Laura Ebke

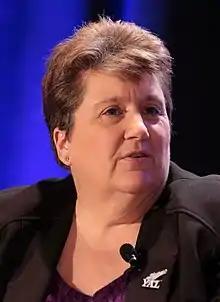
Ebke in 2018

Laura Lynne Schwab Ebke (née Schwab; born June 4, 1962) is a politician from the state of Nebraska in the Midwestern United States. A resident of the city of Crete in the southeastern part of the state, she served a single term in the Nebraska Legislature, from 2015 to 2019.